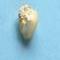
Maize quality: Bad